Etxerat

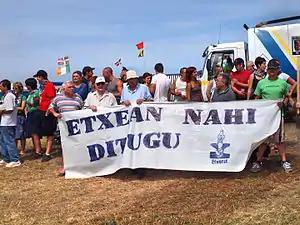
Etxerat supporters with a banner reading "We want them home"

Its current logo is a reversed version of the lamp in Pablo Picasso's painting "Guernica".